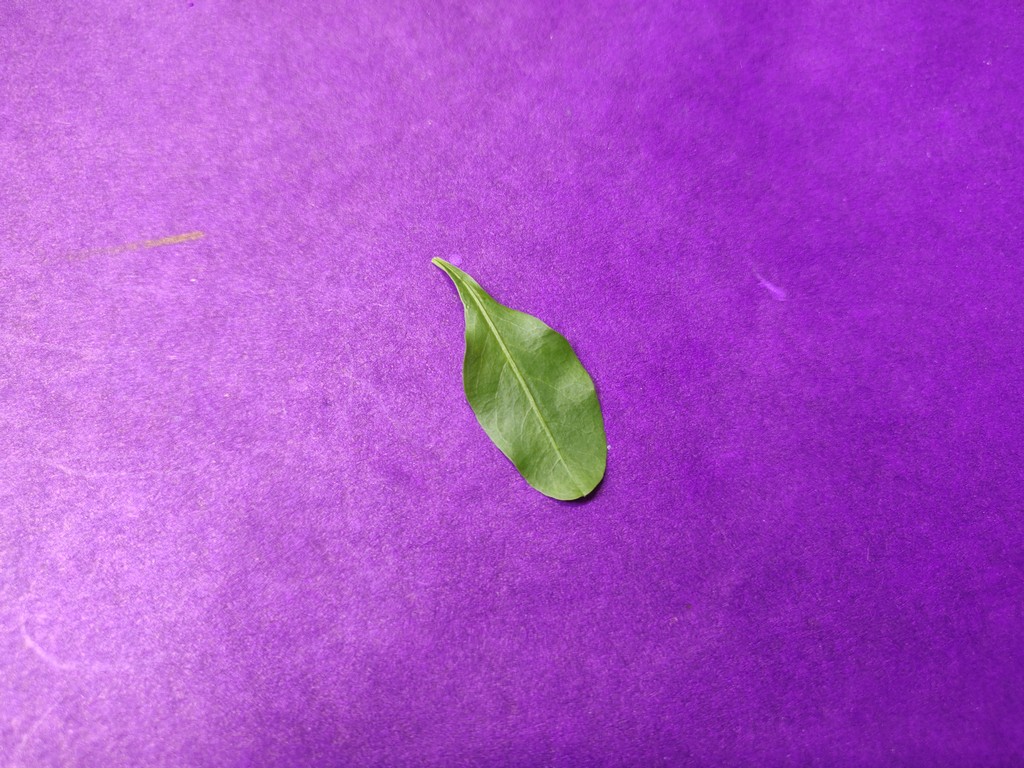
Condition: Healthy
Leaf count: single
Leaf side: front